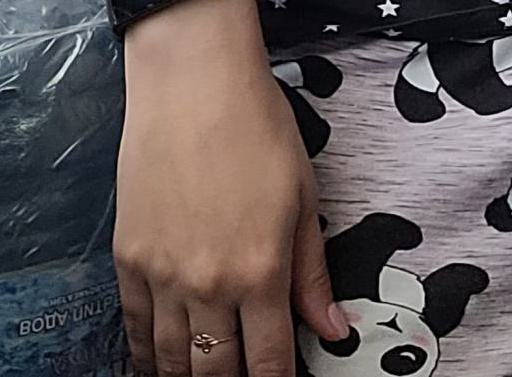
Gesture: no_gesture